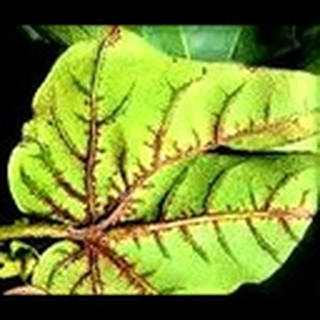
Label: cotton_bacterial_blight